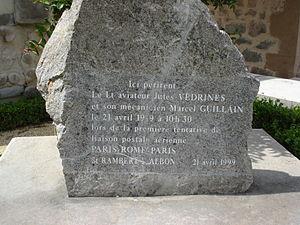
Saint-Rambert-d'Albon est une commune française située à l'extrémité nord du département de la Drôme, en région Auvergne-Rhône-Alpes.